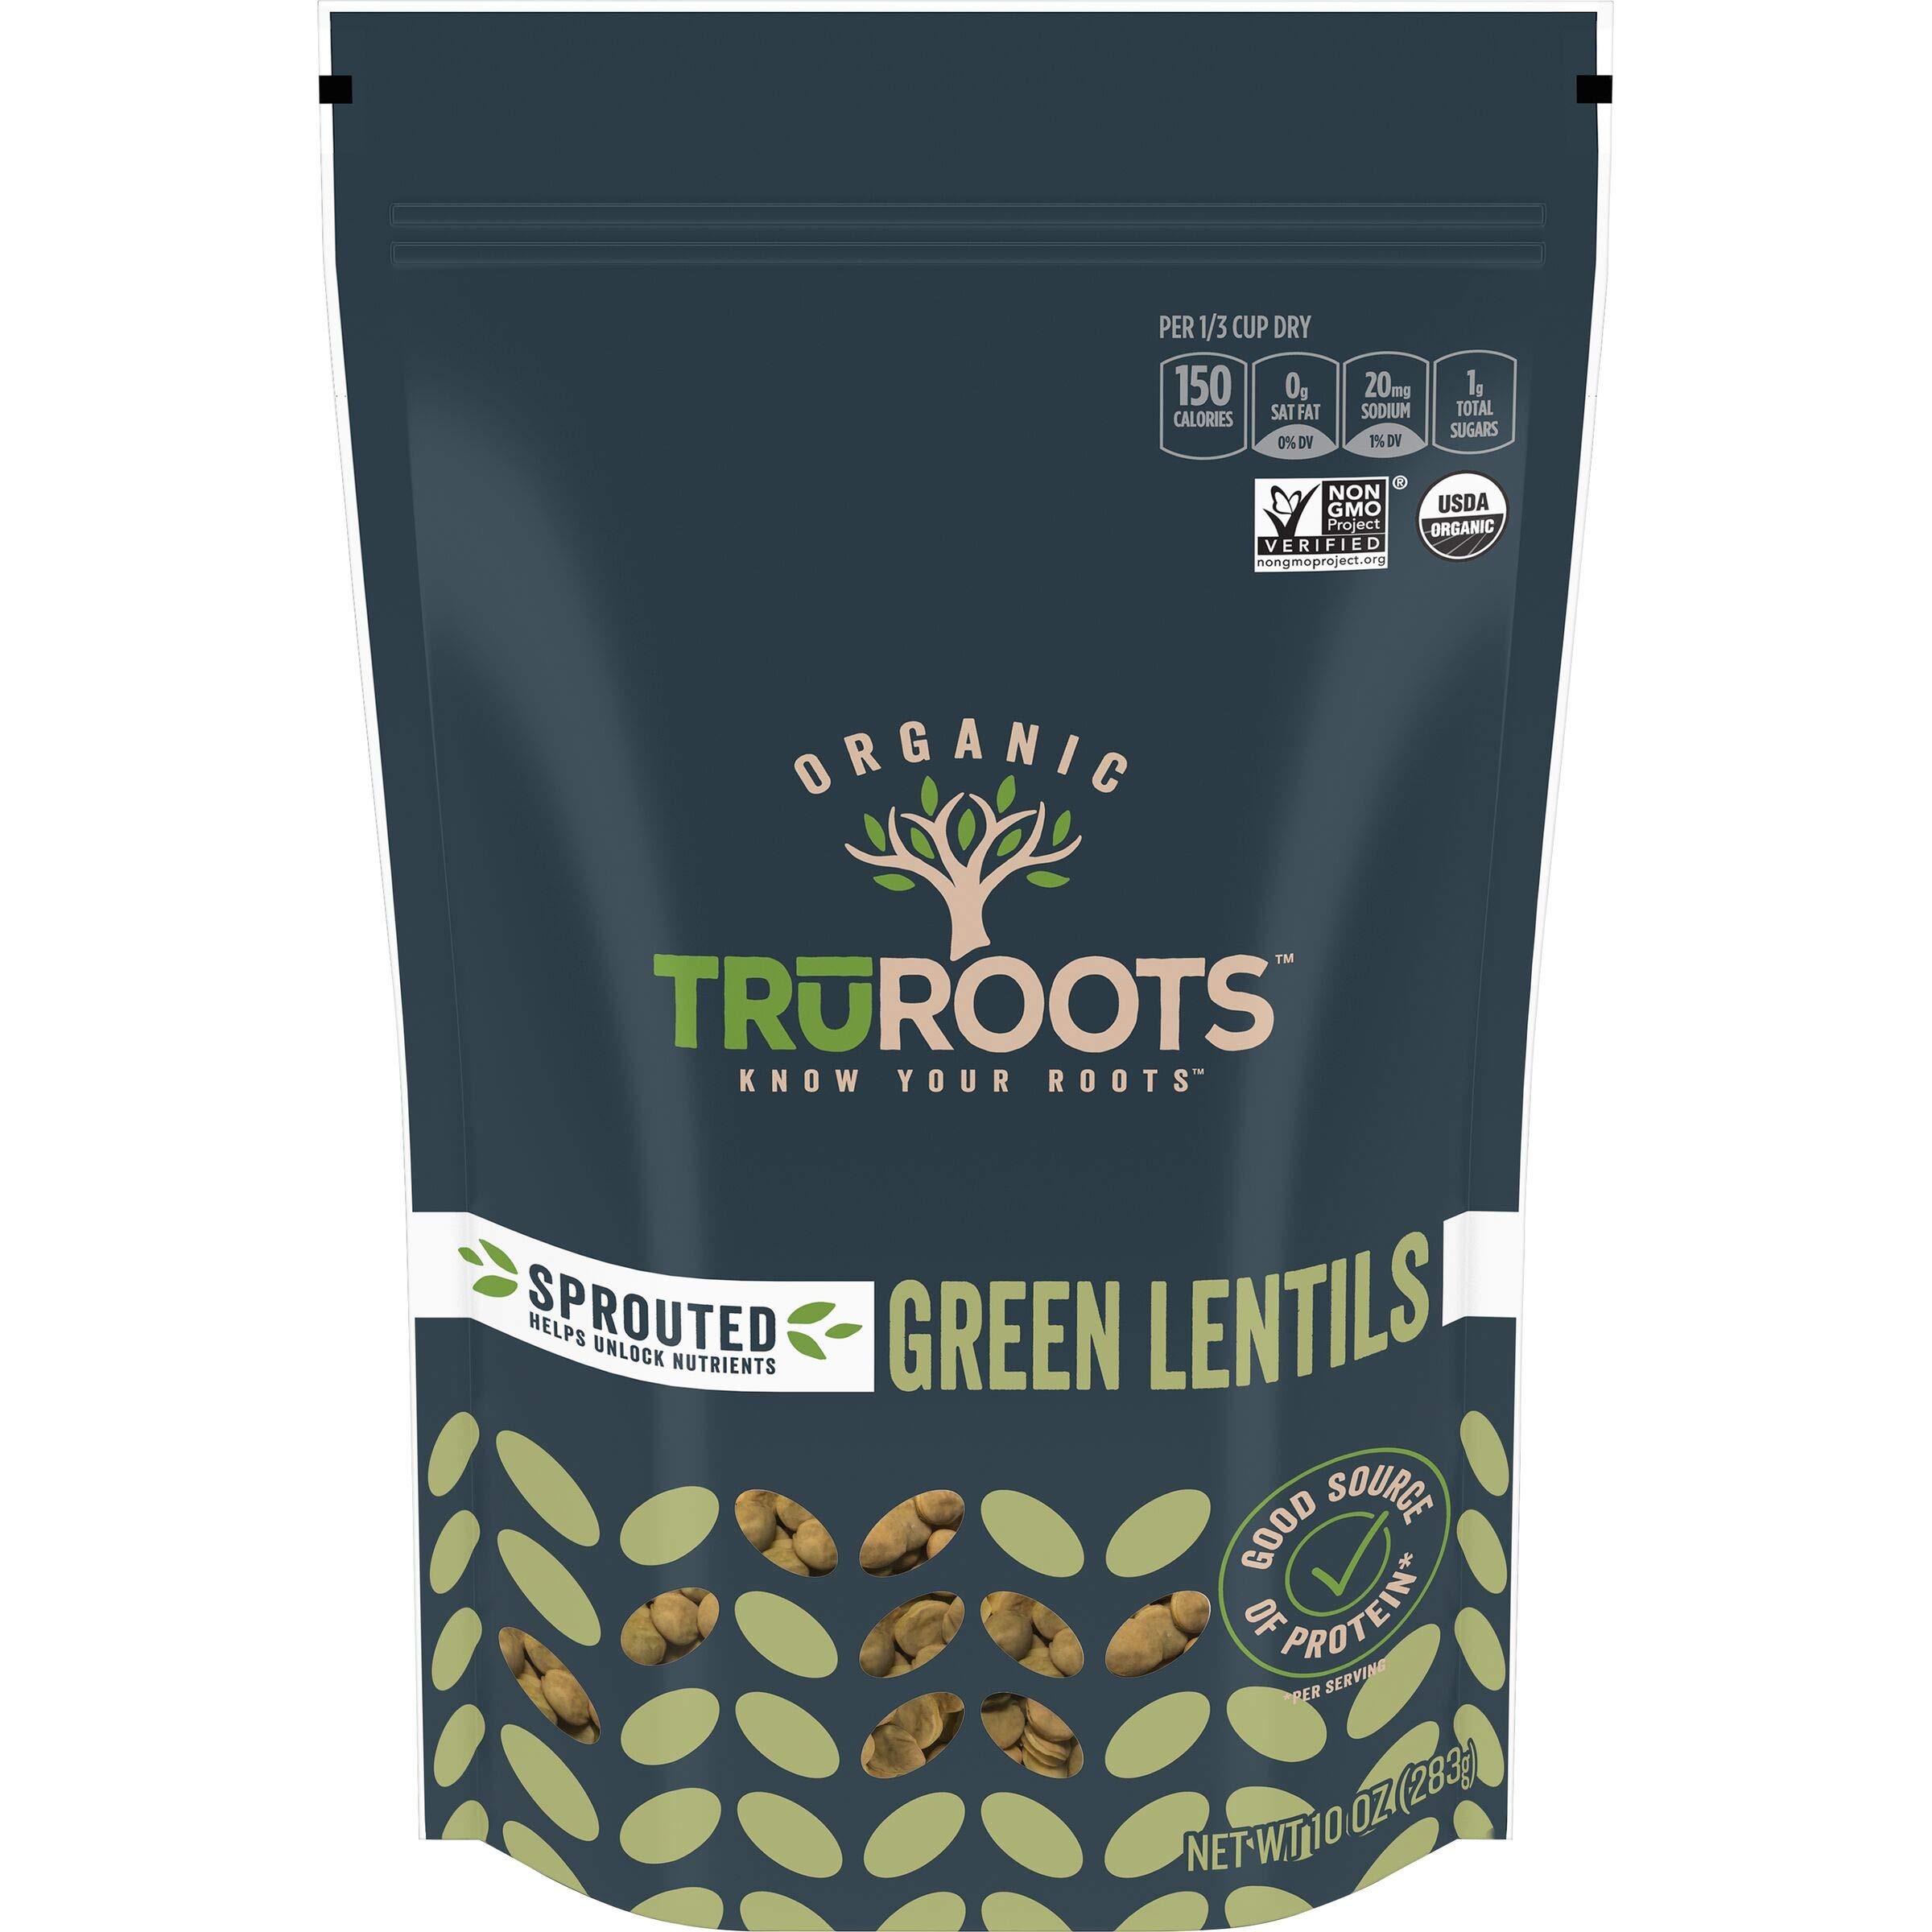
Item Name: TruRoots Organic Sprouted Green Lentils, 10 Ounces (Pack of 6), Certified USDA Organic, Non-GMO Project Verified
Bullet Point 1: Contains 6- 10 Ounce Bags of TruRoots Organic Sprouted Green Lentils
Bullet Point 2: Certified USDA Organic and Non-GMO Project Verified.Kosher Pareve
Bullet Point 3: Sprouted to help unlock nutrients and a good source of protein per serving
Bullet Point 4: Quick, easy to prepare green lentils that has the versatility you need for creative meals
Bullet Point 5: A flavorful and convenient way to dress up a variety of dishes
Bullet Point 6: Organic
Bullet Point 7: High in dietary fiber
Bullet Point 8: Good source of protein
Value: 60.0
Unit: oz

Price: 18.98